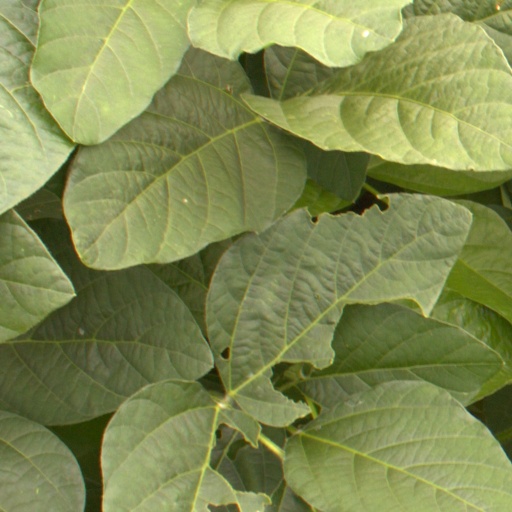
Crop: soybean